Unlikely Revolutionaries

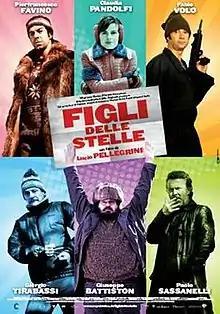
Theatrical release poster

Unlikely Revolutionaries is a 2010 Italian crime comedy film directed by Lucio Pellegrini. It was shot between Rome and in Cervinia, Aosta Valley. The film was screened out of competition at the 2011 Montreal World Film Festival.